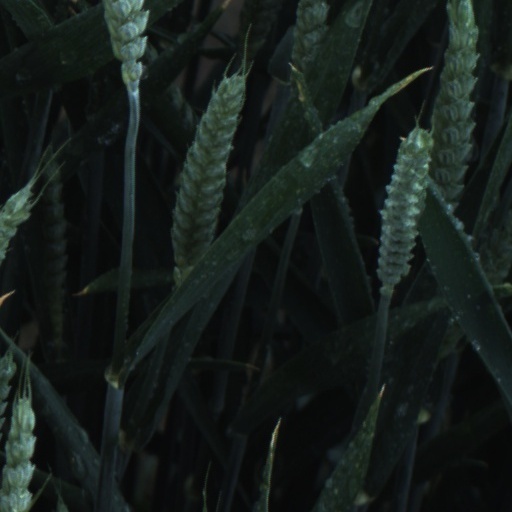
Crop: wheat